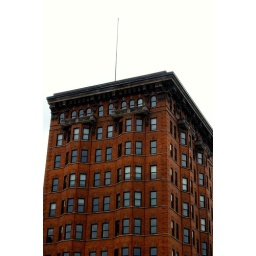
Red brick building stands alone against the white sky